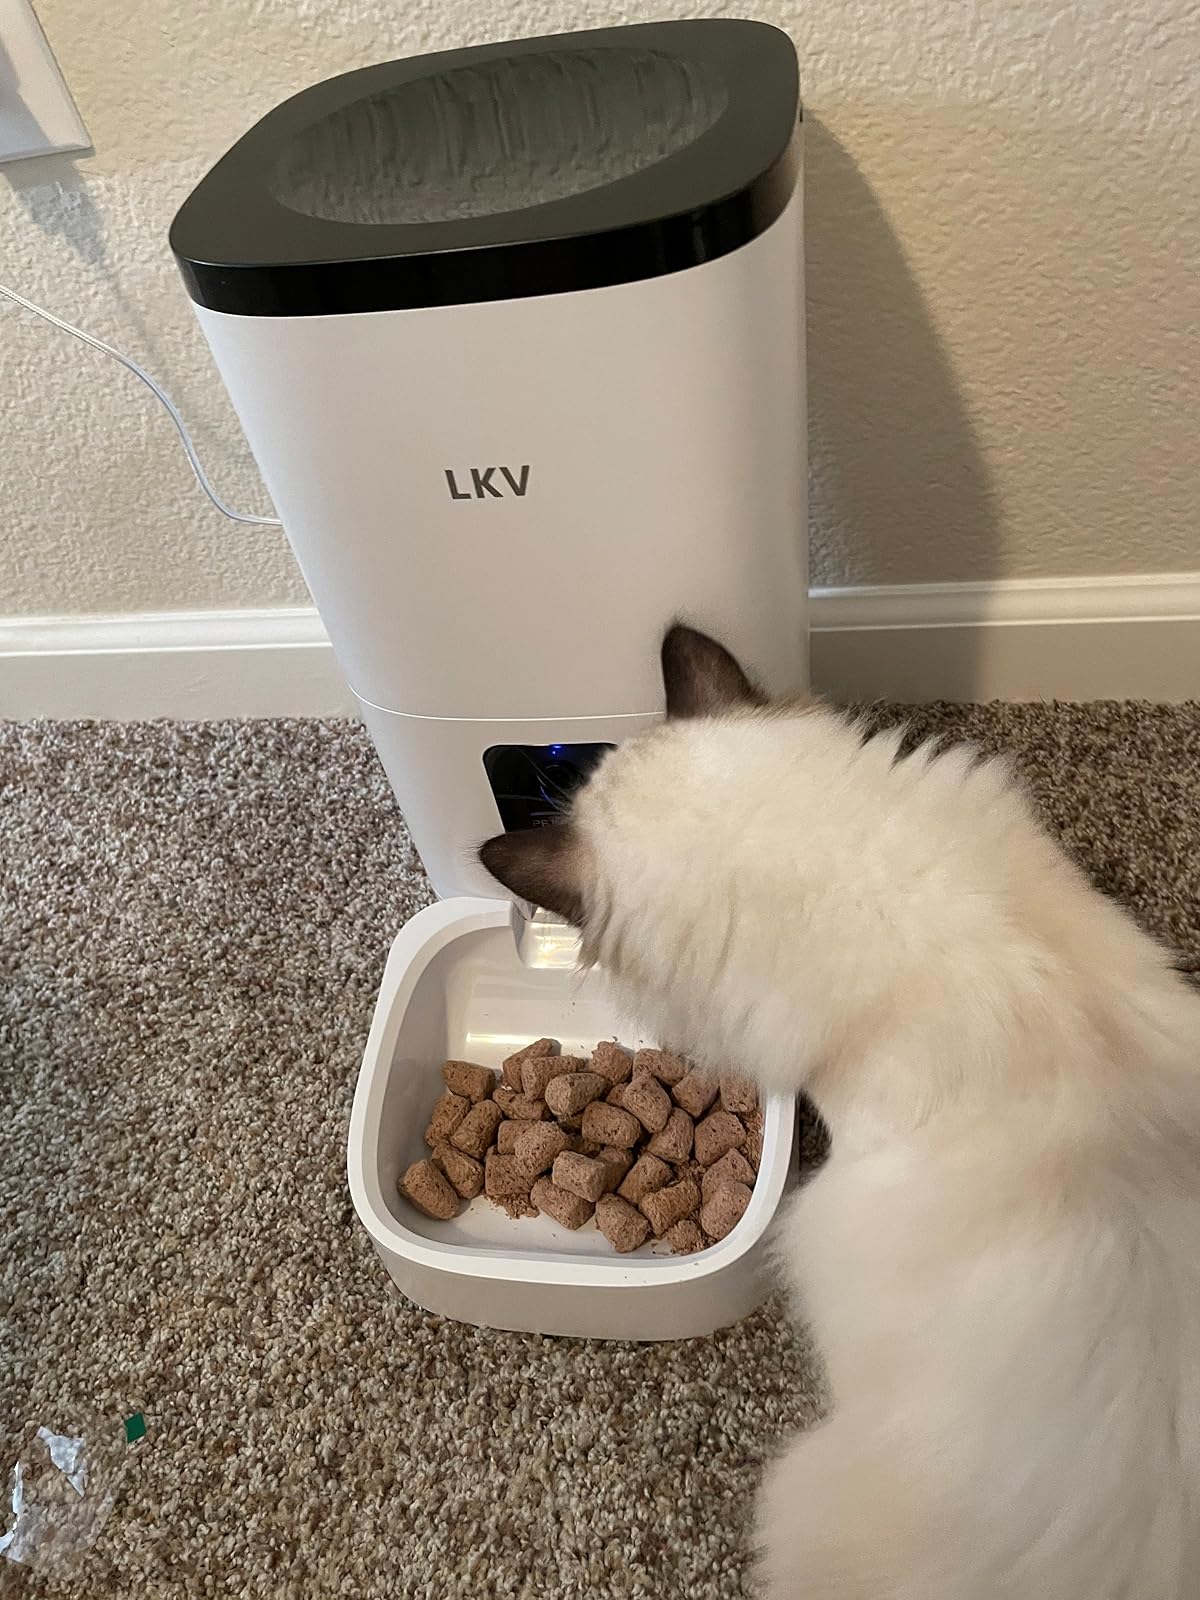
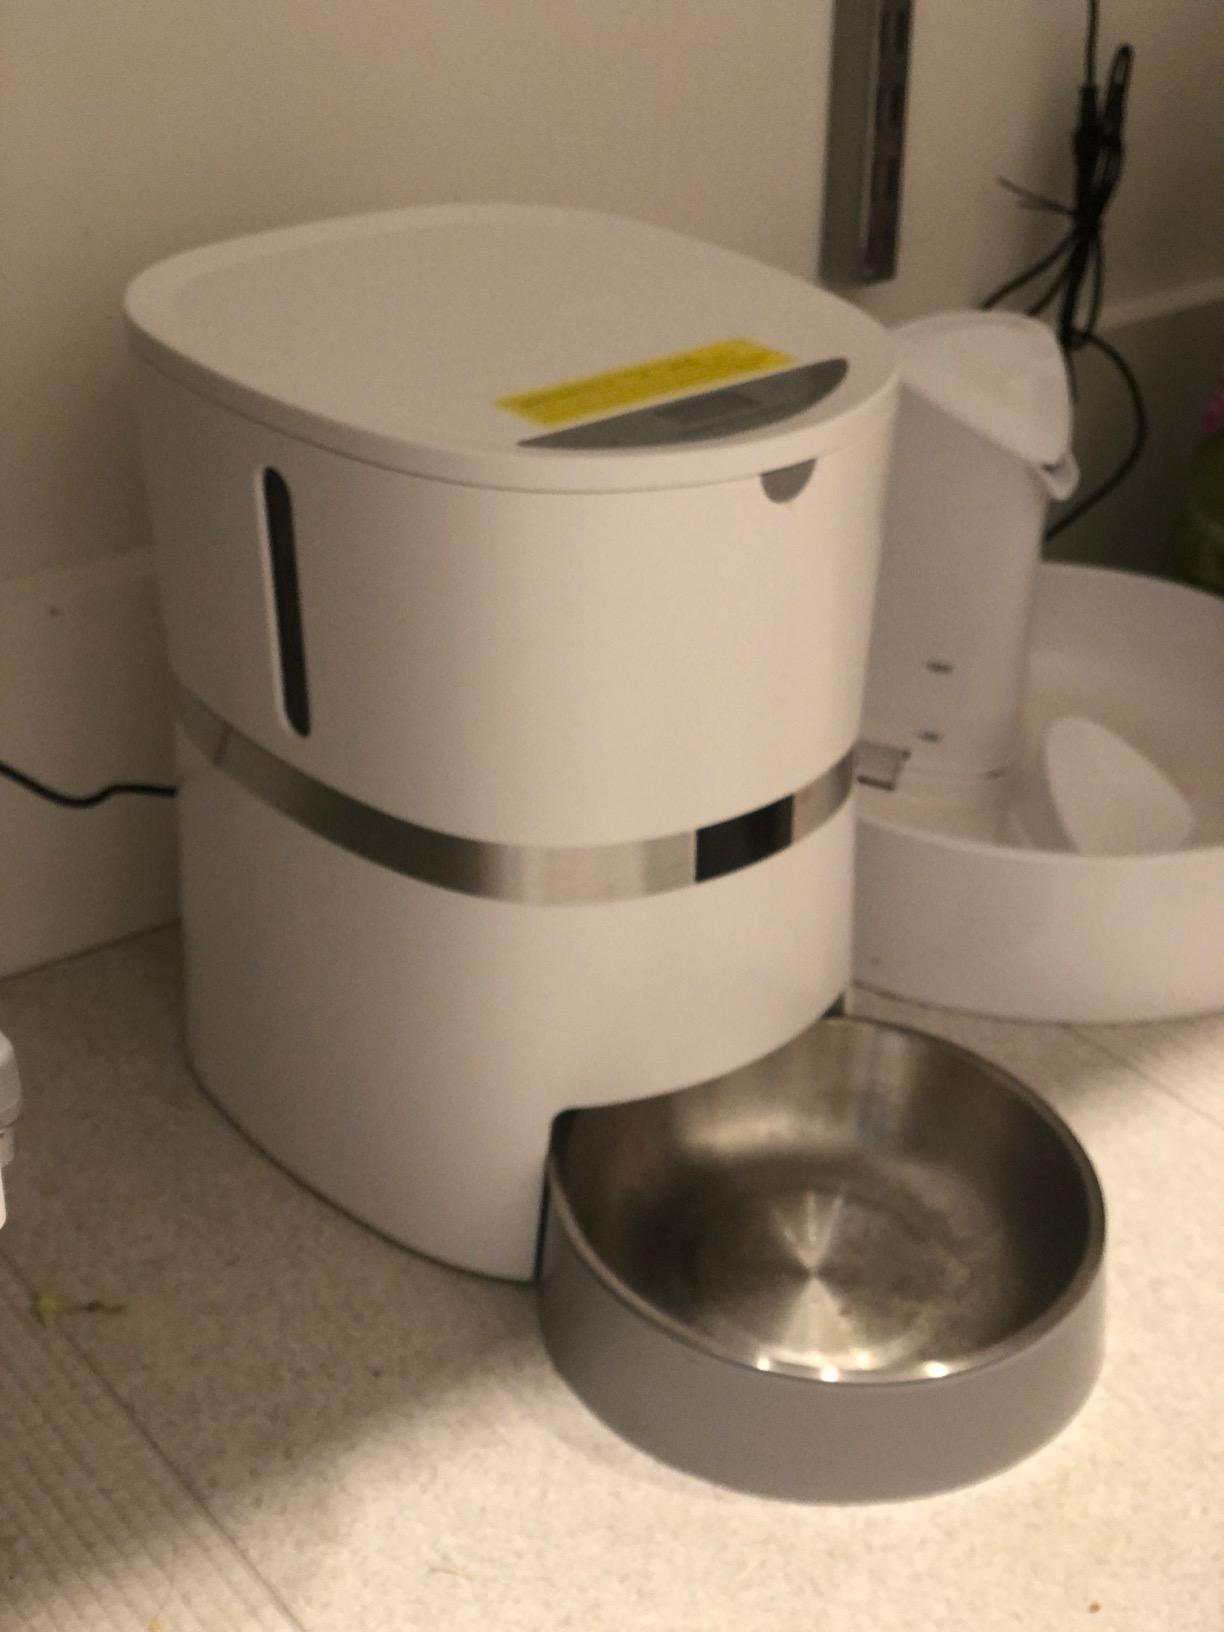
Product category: items_feeder
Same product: no